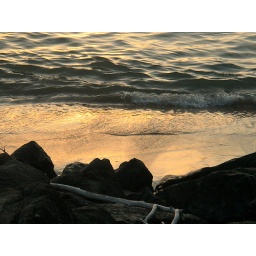
Little beach by the wall